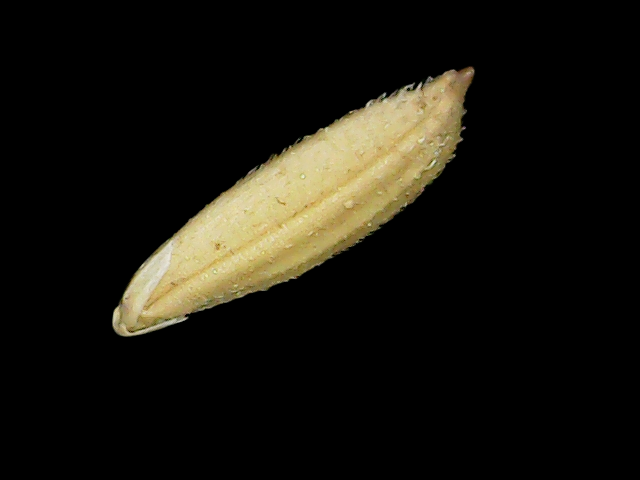
Rice variety: Binadhan23